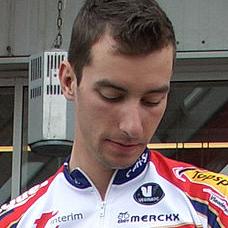
Age: 21